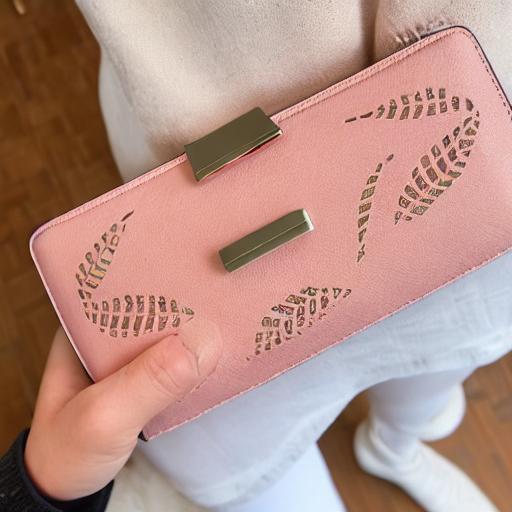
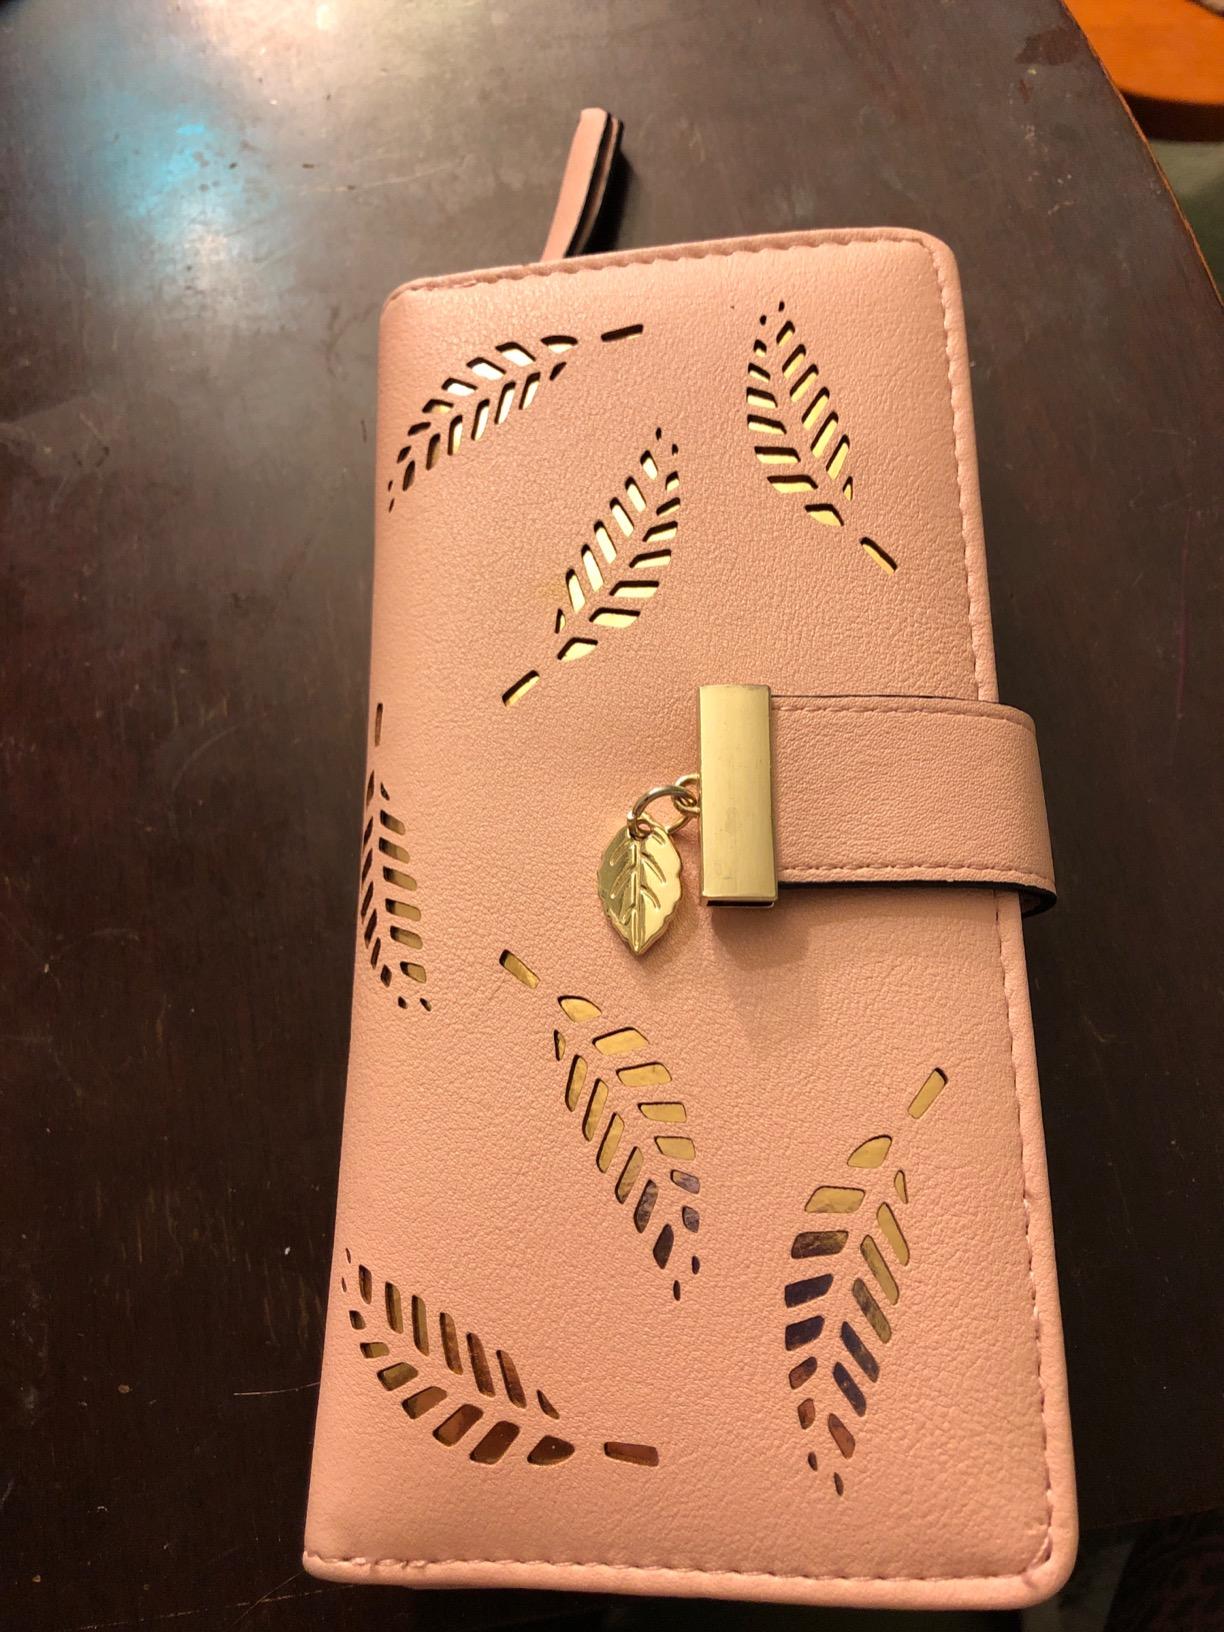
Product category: accessories_handbag
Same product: no